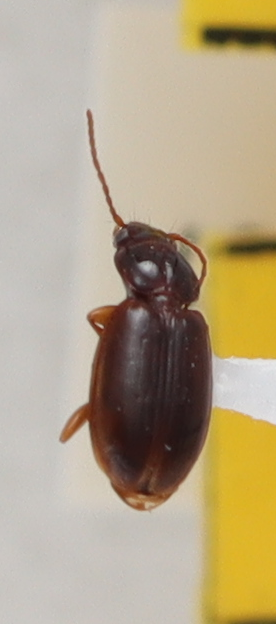
Scientific name: Trechus obtusus
Plot: 14
Trap: E
Collected: 20200915